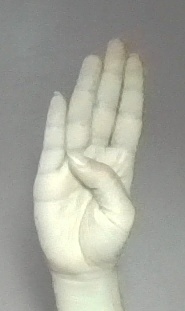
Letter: kaaf